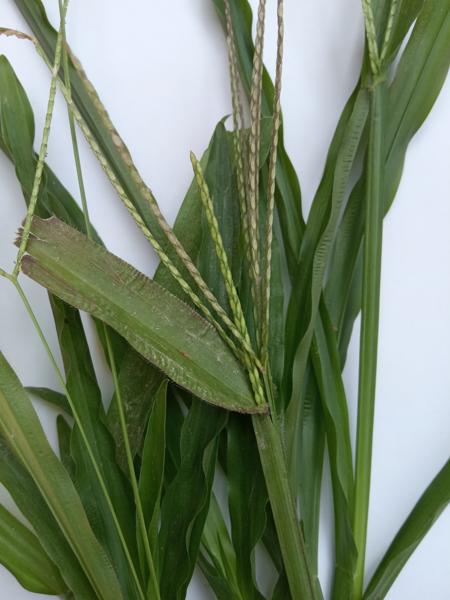
Weed species: Paspalum scrobiculatum